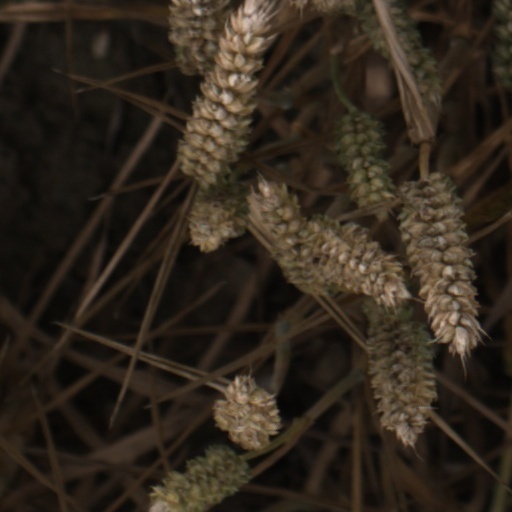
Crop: wheat